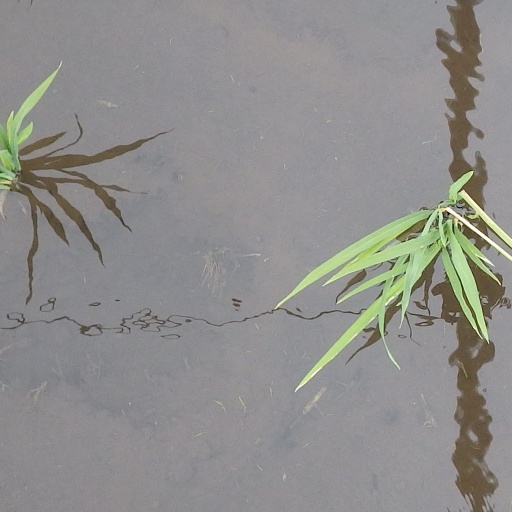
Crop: rice